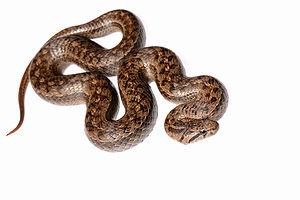
Tachymenis est un genre de serpents de la famille des Dipsadidae.
Tachymenis peruviana est une espèce de serpents de la famille des Dipsadidae.